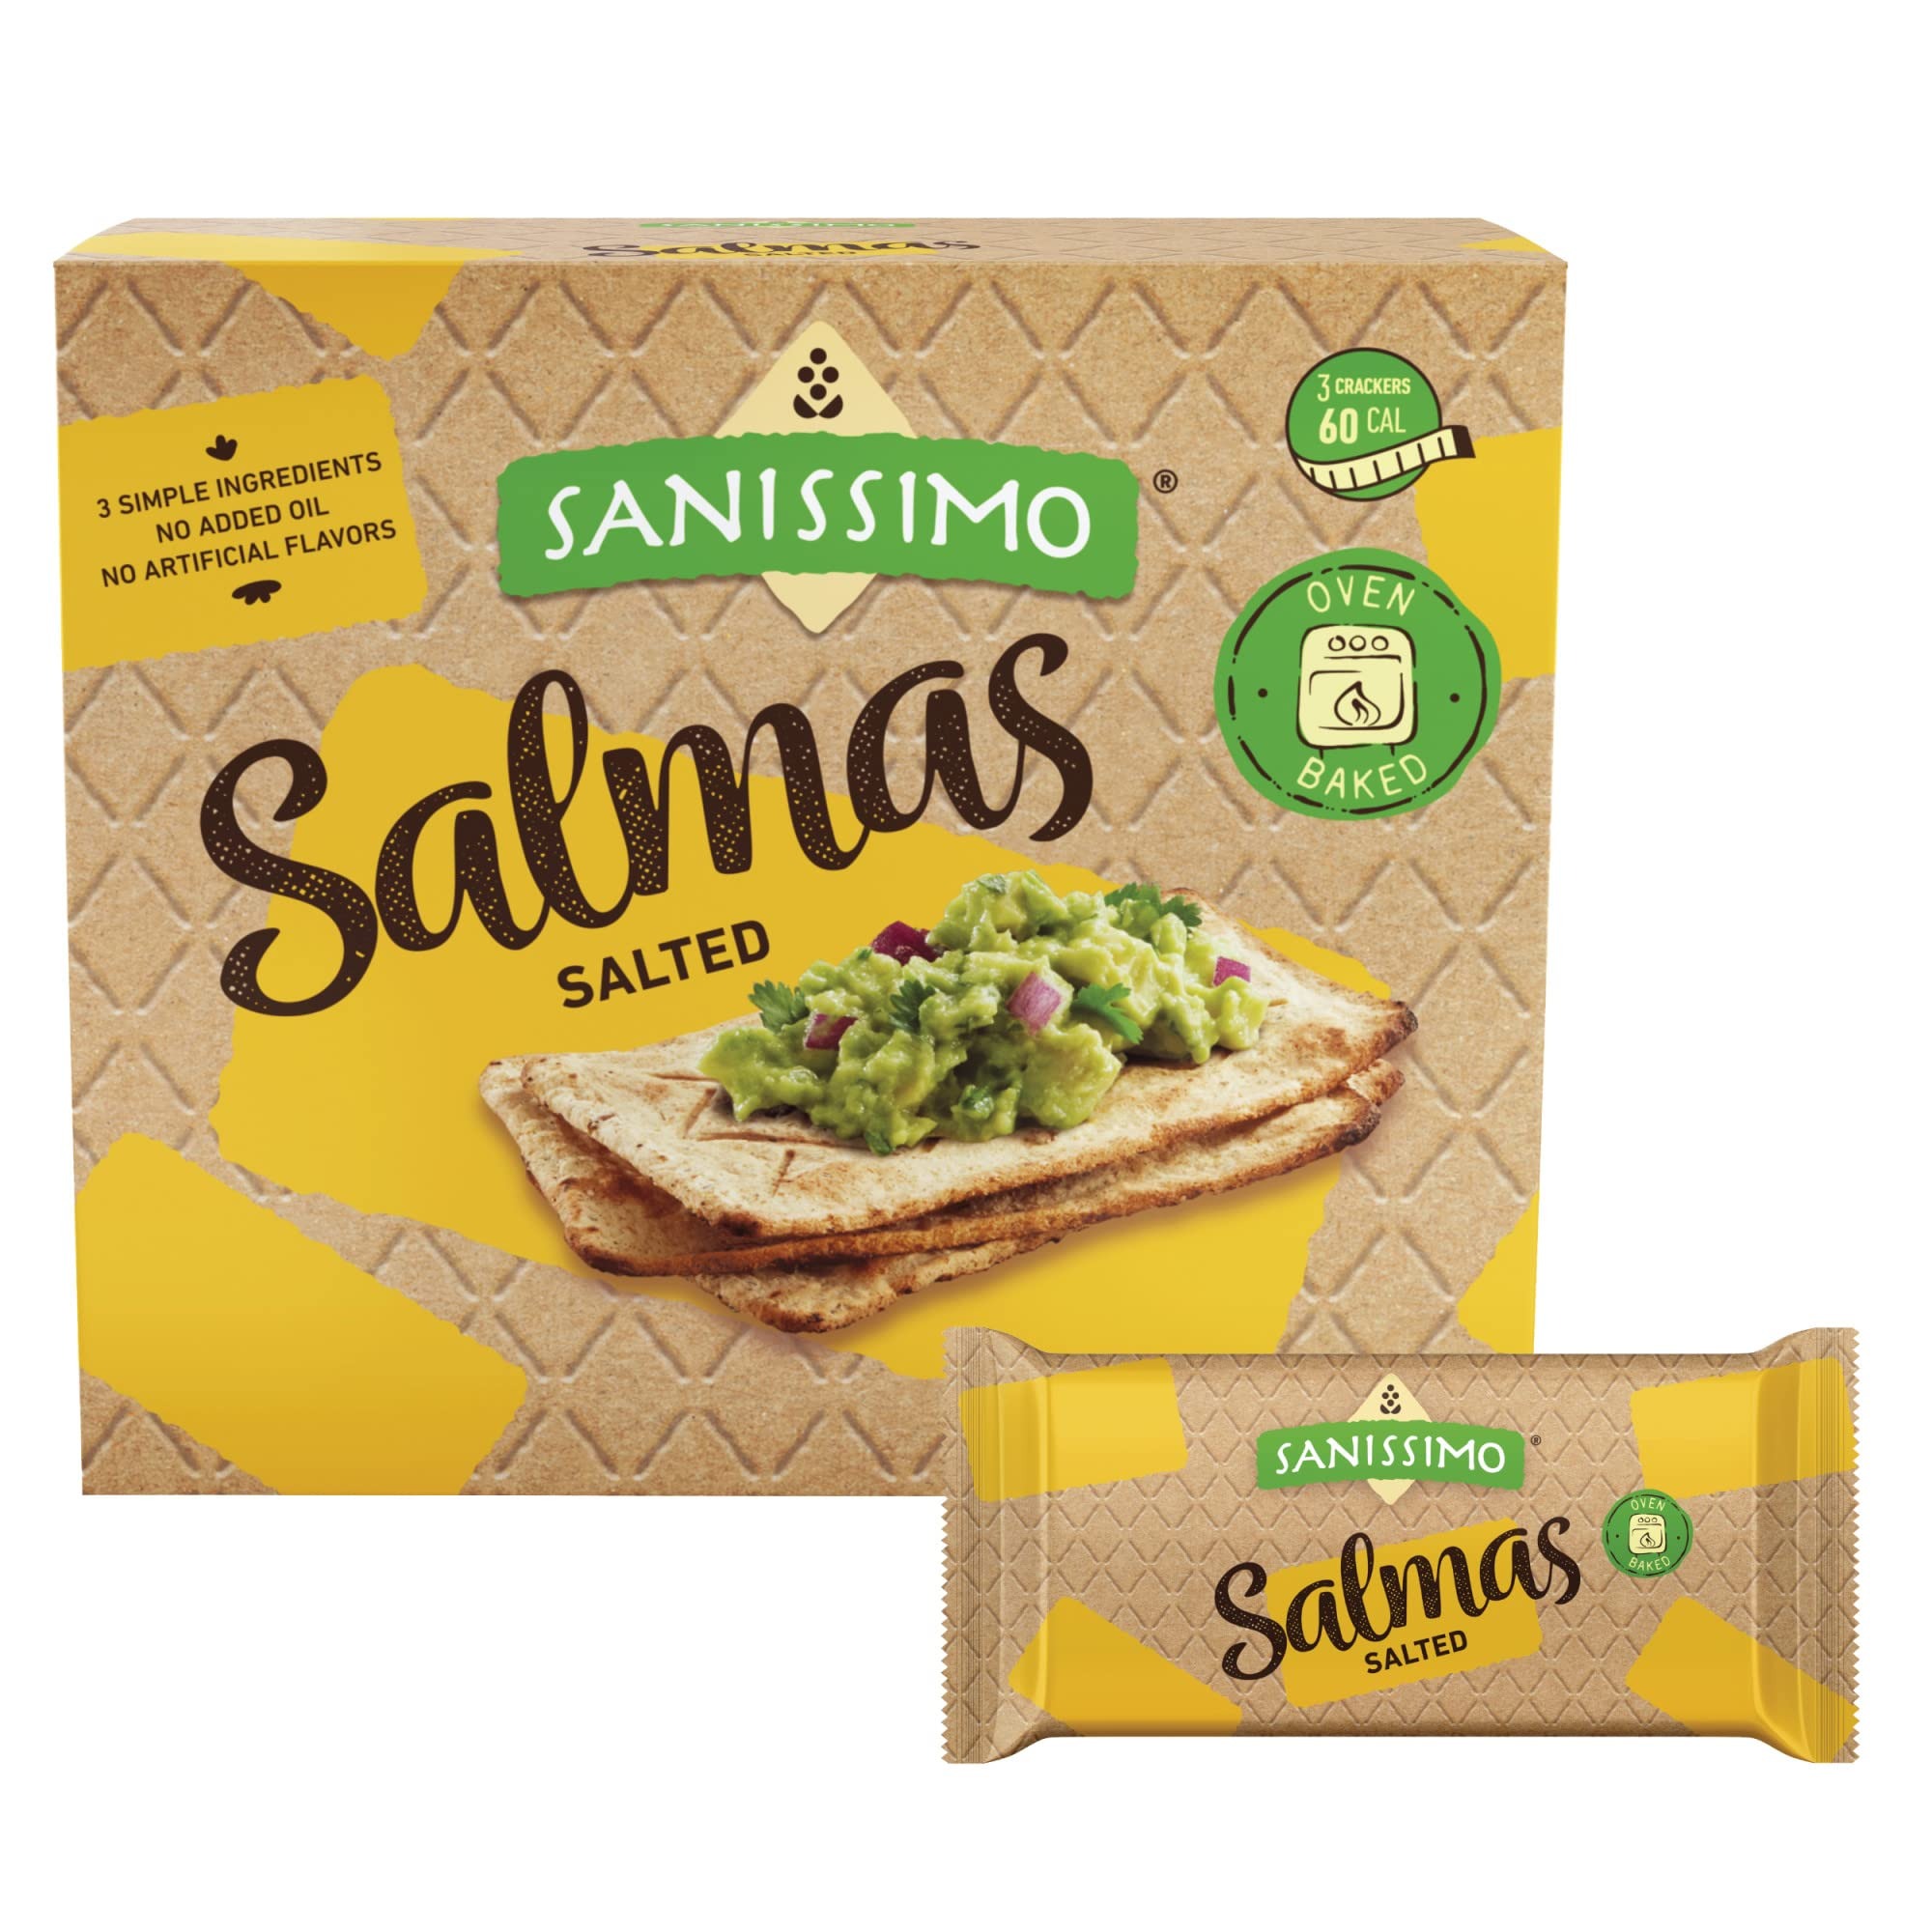
Item Name: Sanissimo Salmas 5.04 oz Box, Salt Flavored Crackers
Bullet Point 1: Simple, Delicious Flavor: Savor the goodness that comes in every bite of our Salted Crackers. Using our exclusive oven baking process, we preserve the rich flavors of the corn and create an irresistible light, crispy texture.
Bullet Point 2: Wholesome Ingredients: Our crackers are crafted using our recipe of three simple ingredients. Starting with whole grain corn flour, we expertly bake our crackers in special batches to provide you the savory crunch you want.
Bullet Point 3: A Snack Made For Everyone: Made with whole grain corn flour, our crackers have no artificial colors or flavors. Plus, they are gluten free*, non-GMO Project Verified**, and kosher***.
Bullet Point 4: Take Your Snack to the Next Level: Create a simple, delicious snack you can feel good about by topping our corn crackers with fresh guacamole, a favorite artisanal cheese, or go-to spread. Use them to dip into a zesty hummus or pair with hot soup. *Serving suggestions.
Bullet Point 5: Baked Better: We committed to bettering the planet, our people, and the communities we serve by providing a cracker experience that is simple, but far from basic. Taste the difference that only quality ingredients can deliver.
Value: 5.04
Unit: Ounce

Price: 7.865